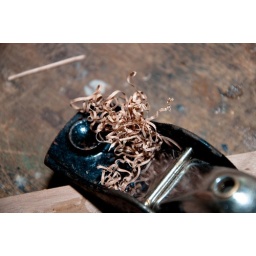
This was taken of a small wood planer used in a model ship building workshop in Mauritius